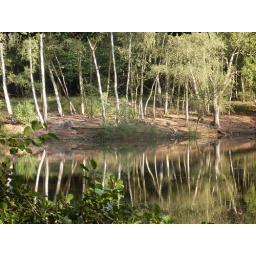
I loved the reflections of the trees in the lake